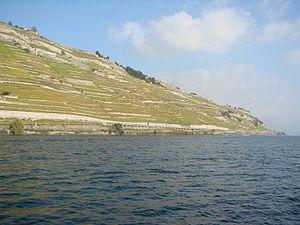
Vue du vignoble en terrasses sur le site de ""Lavaux"" (Suisse), inscrit au Patrimoine Mondial de l'Humanité (UNESCO).